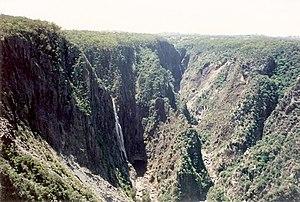
Cette page est une liste des chutes d'eau d'Australie.